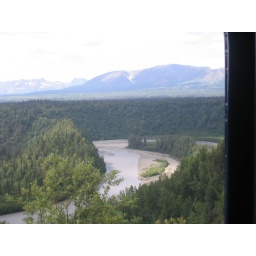
river in alaska from train